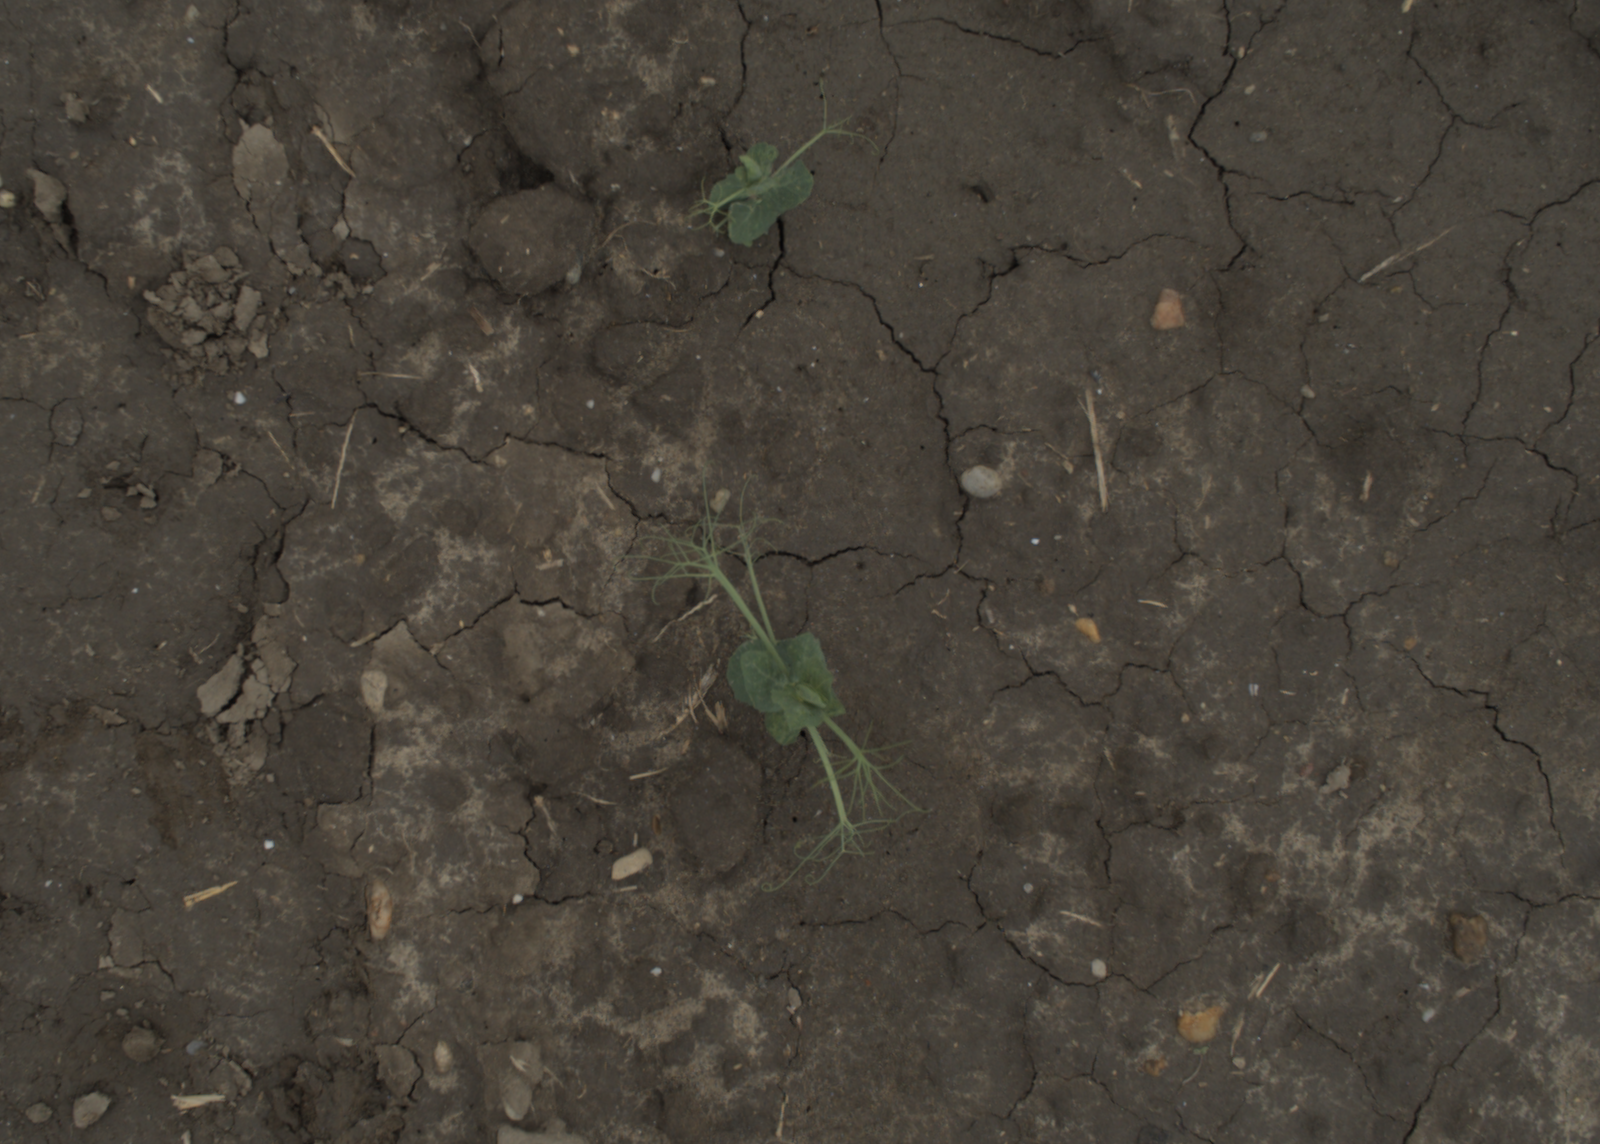
Capture date: 29.09.2021 13:55:27
Weather: cloudy
Wind: medium
Seeding date: 02.09.2021
Plant canopy height (mm): 954